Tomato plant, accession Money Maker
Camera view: horizontal (90 deg, fisheye); turntable rotation: 300 degrees
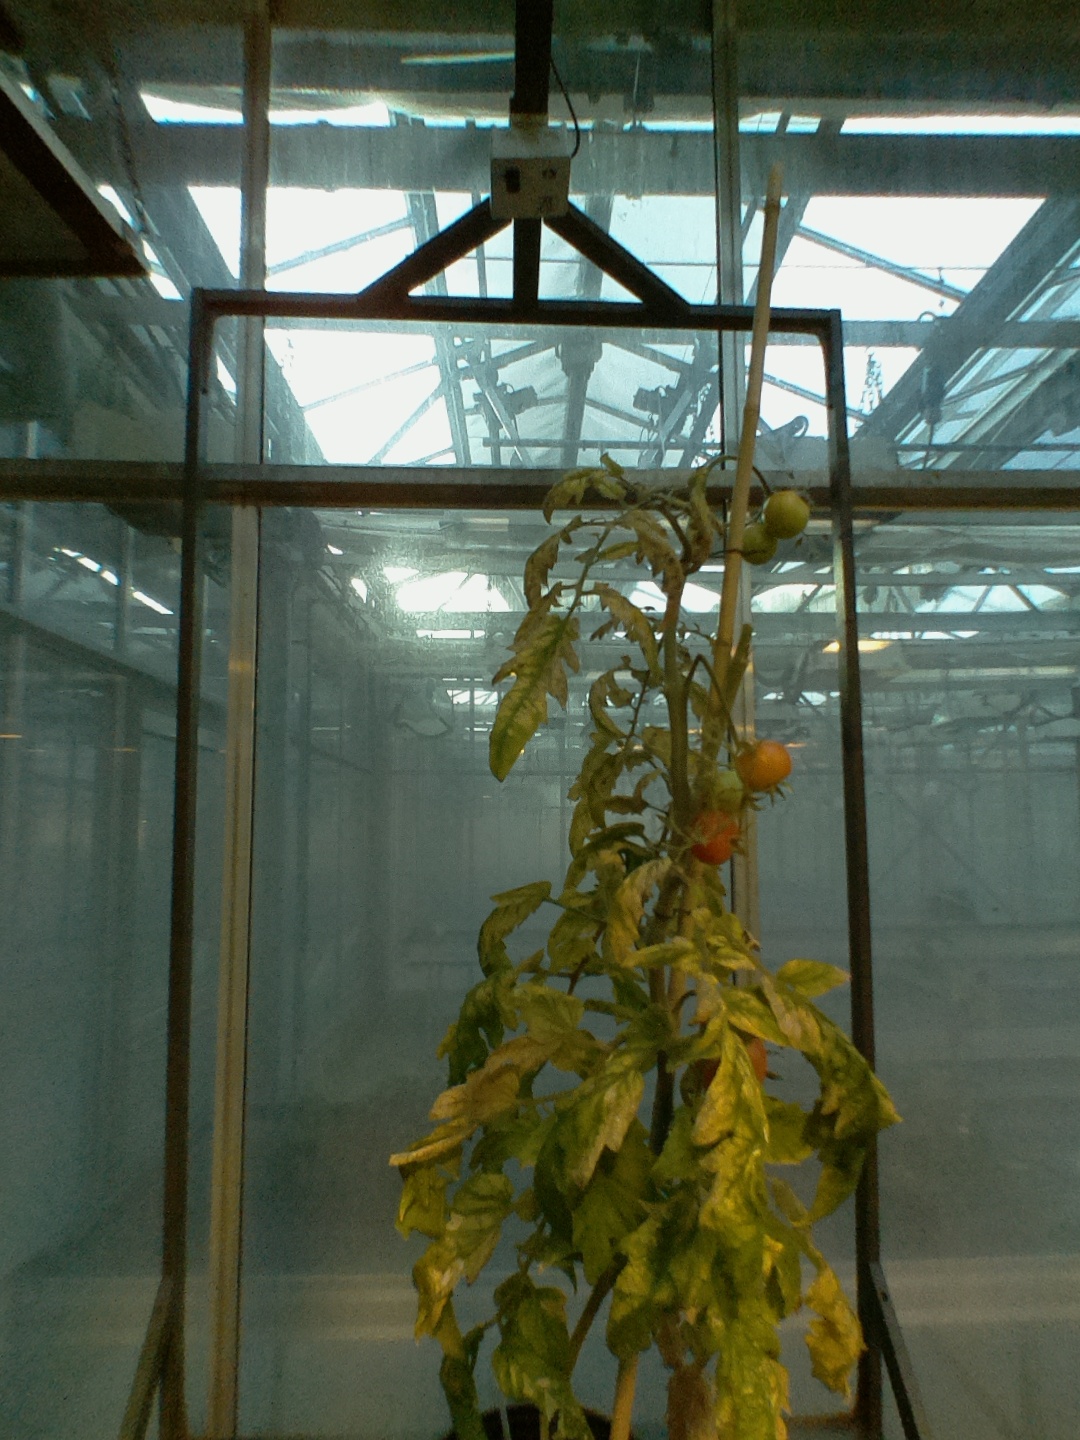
BBCH growth stage 83: 30%-40% of fruits show typical fully ripe color